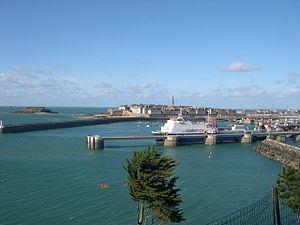
Le port de Saint-Malo est un port de commerce situé en France classé d'intérêt national. Au niveau de la région Bretagne, il se situe au 3ᵉ rang pour les marchandises et au 1ᵉʳ rang pour les passagers. Au niveau national, il se situait en 2004 au 15ᵉ rang, à égalité à l'époque avec Brest, derrière Lorient 13ᵉ.
Saint-Malo est une commune française située en Bretagne, dans le département d'Ille-et-Vilaine, et le principal port de la côte nord de Bretagne. Le secteur touristique y est également très développé.